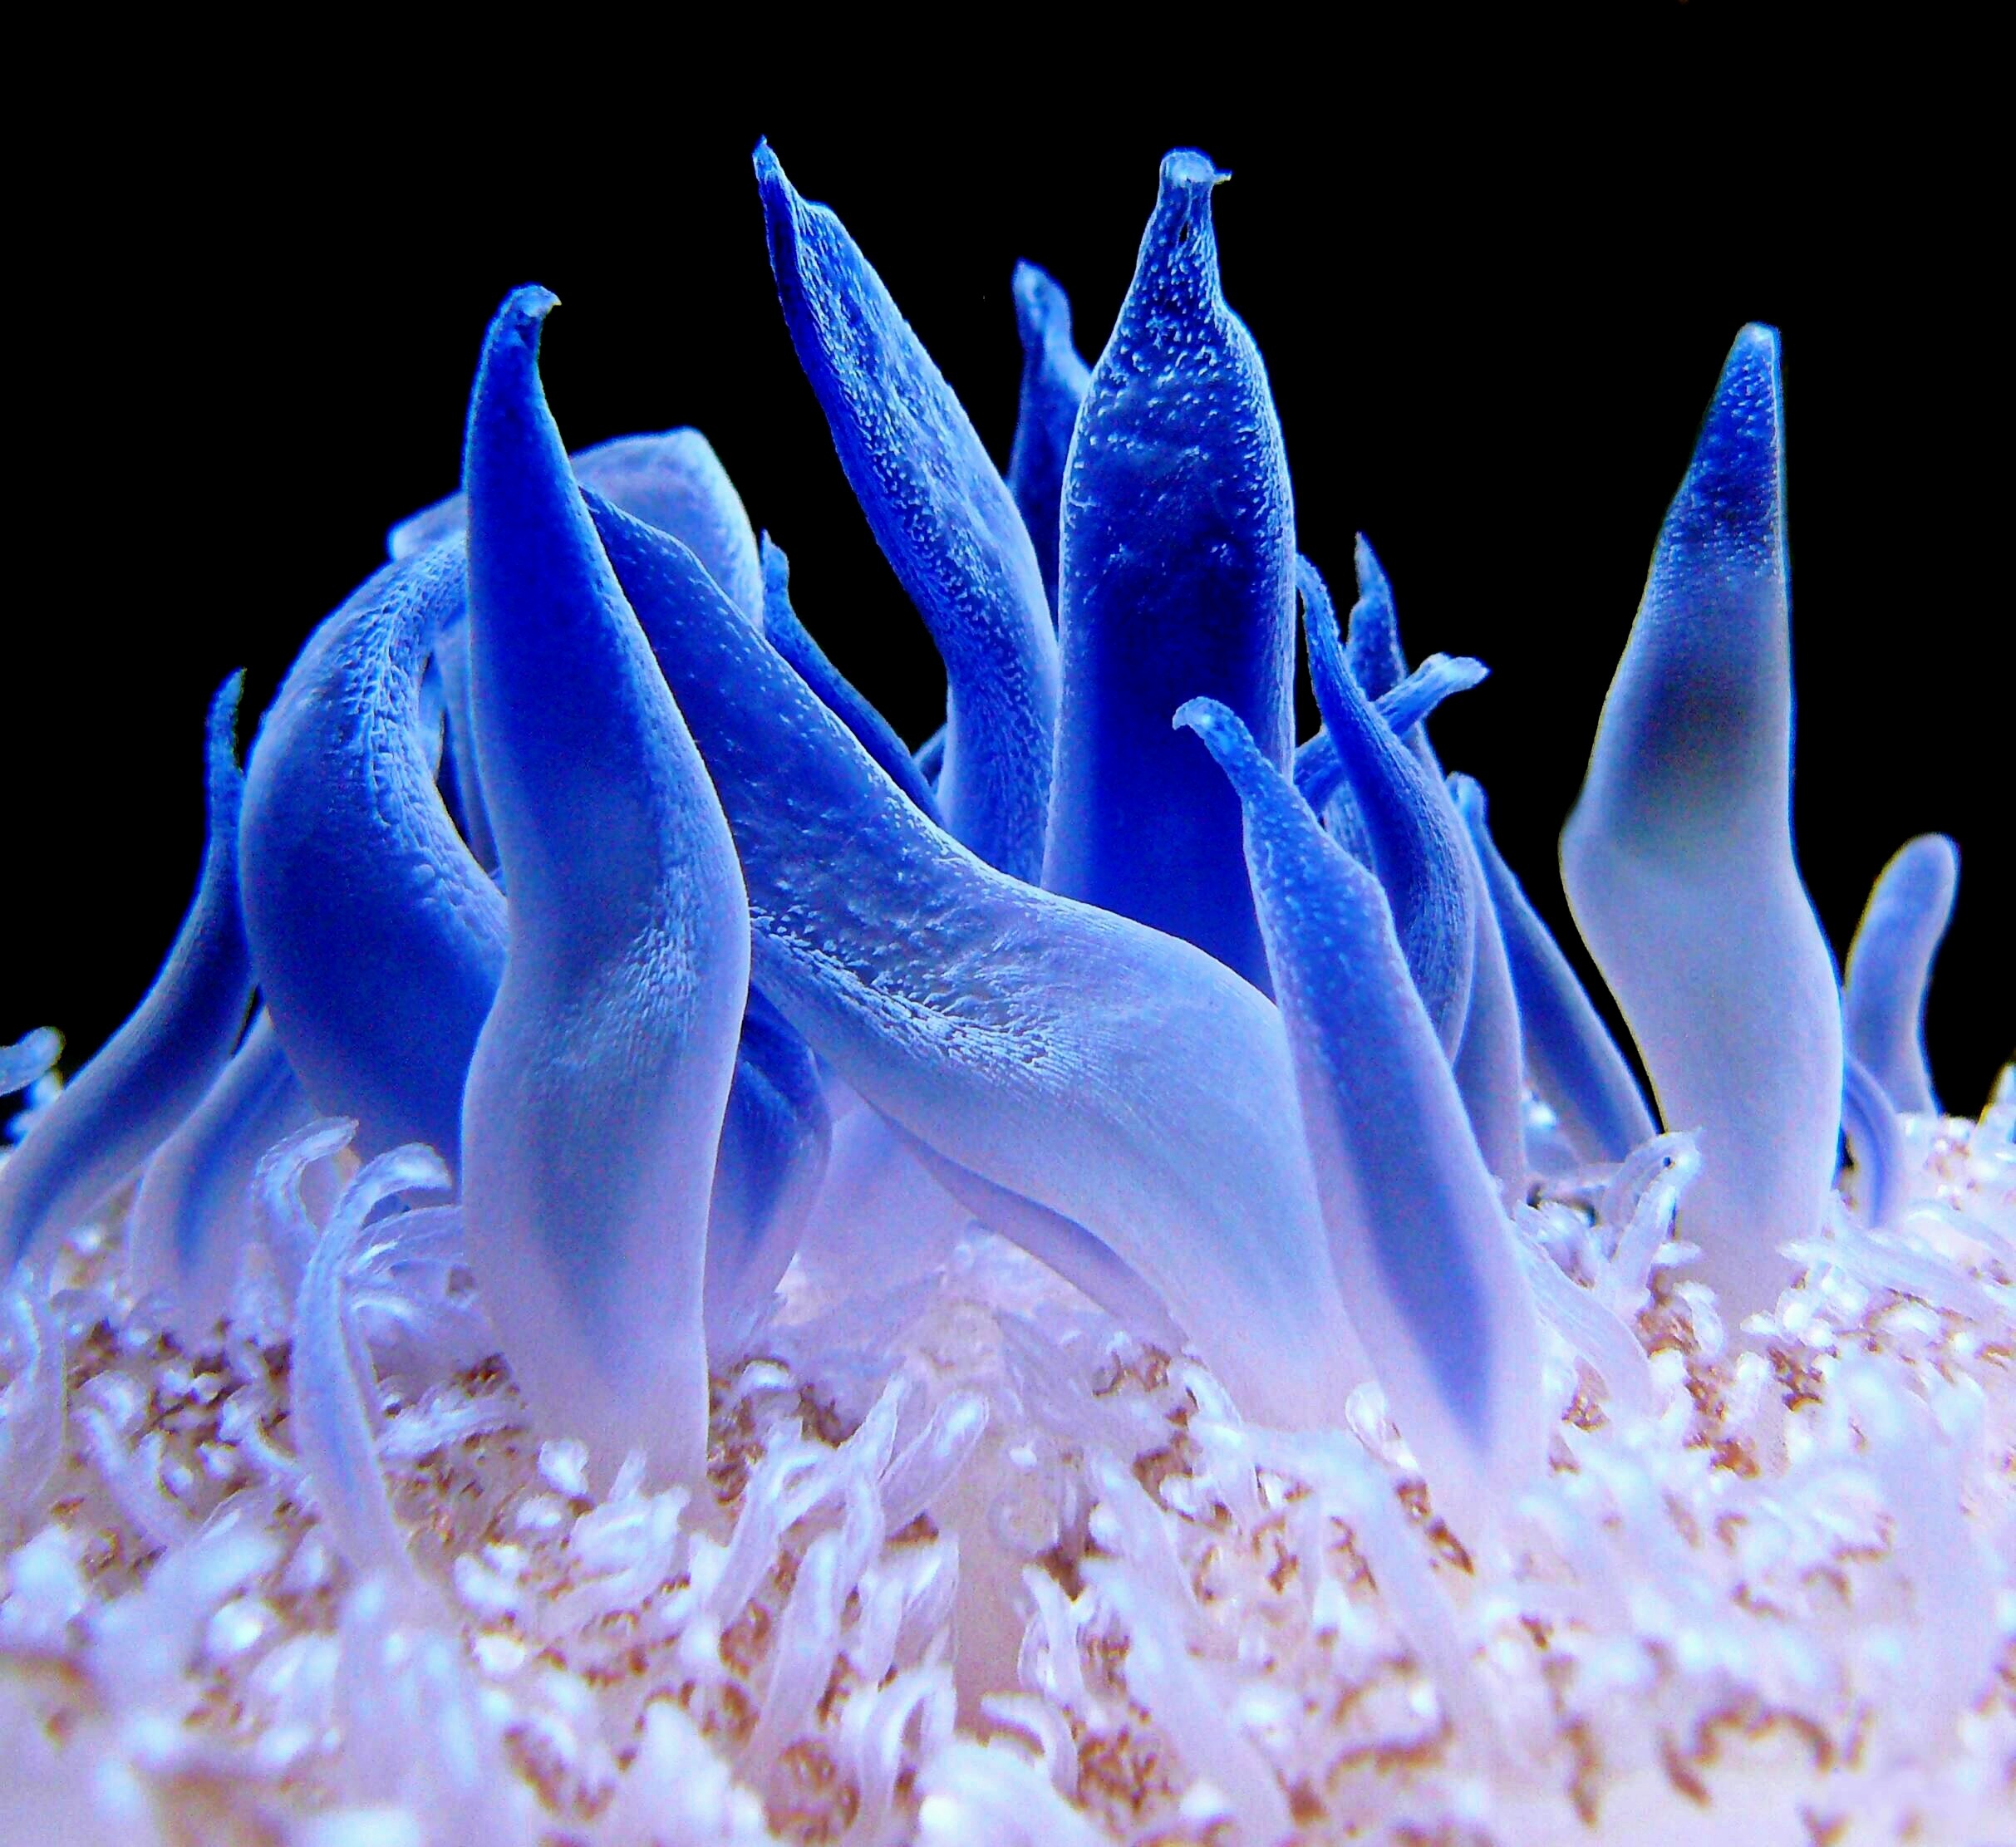
sea, ocean, plant, flower, petal, biology, blue, sea animal, coral, coral reef, invertebrate, marine life, reef, close up, mollusk, aquarium, bright, beautiful, maritime, invertebrates, anemone, underwater world, meeresbewohner, macro photography, sea anemone, marine biology, marine invertebrates